Mite biting bees

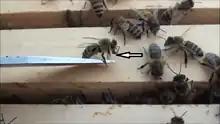

Mite biting is one of the behavioral mechanisms of honey bees used to fight off the ectoparasitic mites "Varroa destructor". This behavior has been studied since the late 1990s for honey bee breeding and improvement of honeybee stocks towards mite resistance. Krispn Given and Dr. Greg Hunt at Purdue University started a hierarchical selective breeding program in 1997–present for increased mite-biting and grooming behavior of European honey bee ("Apis mellifera"). A group of Midwest bee breeders visiting the Purdue bee lab were inspired to start the Heartland Honey Bee Breeders Cooperative as a result of their pioneering work.